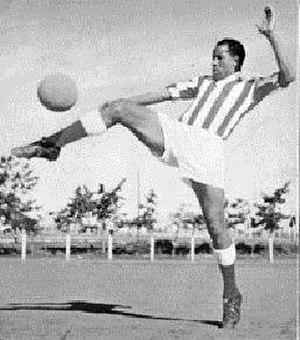
Photo du joueur marocain contrôlant le ballon
Le Club Atlético de Madrid S.A.D, plus couramment appelé Atlético de Madrid, Atlético ou Atleti, est un club de football espagnol basé à Madrid, qui dispute actuellement la Liga.
L'Histoire du football en Afrique retrace l’histoire du football sur le continent africain depuis son introduction au début du XXᵉ siècle jusqu'à la période actuelle.
Larbi Benbarek, né le 16 juin 1917 à Casablanca et mort le 16 septembre 1992 dans la même ville, est un footballeur marocain. Auteur de la plus longue carrière en équipe de France de 1938 à 1954, il est resté toute sa vie de nationalité marocaine.
L'Olympique de Marseille est un club de football français fondé en août 1899 à Marseille par René Dufaure de Montmirail. Dix titres de championnat de France professionnel, dix Coupes de France, trois Coupes de la Ligue, trois Trophées des champions, une Coupe Intertoto et une Ligue des champions de l'UEFA composent le palmarès du club provençal.
L'équipe du Maroc de football, surnommée « les Lions de l'Atlas » en référence aux lions qui vivent dans l'Atlas et également au Maroc est l'équipe nationale qui représente le Maroc dans les compétitions internationales masculines de football.
Le Fath Union Sport, couramment abrégé en FUS de Rabat ou FUS, est un club de football marocain basé à Rabat et fondé en 1946. Il dispute ses premières compétitions officielles à partir de l'année 1946 au sein de la LMFA, où le club atteint rapidement le premier niveau de la ligue.
L'Union Sportive Marocaine de Casablanca, plus couramment abrégé en US Marocaine et également connu sous le nom d'USM de Casablanca, est un ancien club marocain de football fondé le 13 avril 1913 et disparu en 1958, et basé dans la ville de Casablanca.